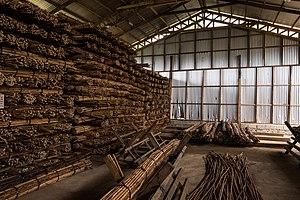
La déforestation aux Philippines, comme dans de nombreux pays d'Asie du Sud-Est, est un problème majeur dans le pays. Phénomène d'ampleur du XXe siècle, consécutif à l'exploitation intensive des forêts et à l’extension des terres agricoles sur fond de corruption ou de pauvreté, il menace la biodiversité d'un pays qui abrite de nombreuses espèces endémiques et contribue à amplifier les dégâts des catastrophes environnementales comme les cyclones. Des initiatives politiques et civiques tendent à inverser la tendance, bien que ce sujet reste un défi majeur.